Harvard Crimson

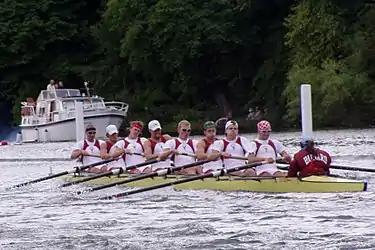
Harvard men's eight at Henley, 2004

Older than "The Game" by 23 years, the Harvard–Yale Regatta was the original source of the athletic rivalry between the two schools. It is held annually in June on the Thames river in eastern Connecticut. Both the Harvard heavyweight and lightweight teams are typically considered to be among the top teams in the country in rowing, having won numerous national championships in recent years.